Deborah Scranton

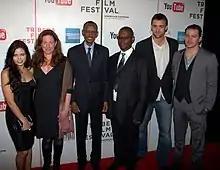
Jenna Dewan, Scranton, Rwandan President Paul Kagame, documentary subject Jean Pierre Sagahutu, producer Reid Carolin and executive producer Channing Tatum attend the premiere of "Earth Made of Glass".

Her latest film, "Earth Made Of Glass", had its world premiere at the 2010 Tribeca Film Festival in World Documentary Competition. A political thriller set in Rwanda and France, "Earth Made of Glass" features the President of Rwanda Paul Kagame as one of the film's main characters. "Earth Made of Glass" aired on HBO in April 2011 and was nominated as Best Documentary by the Producers Guild of America. The film won a Peabody Award in 2012.